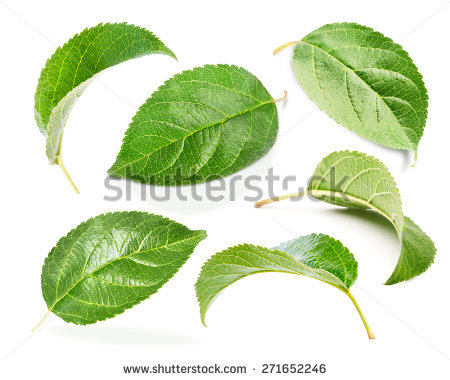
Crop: apple
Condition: healthy